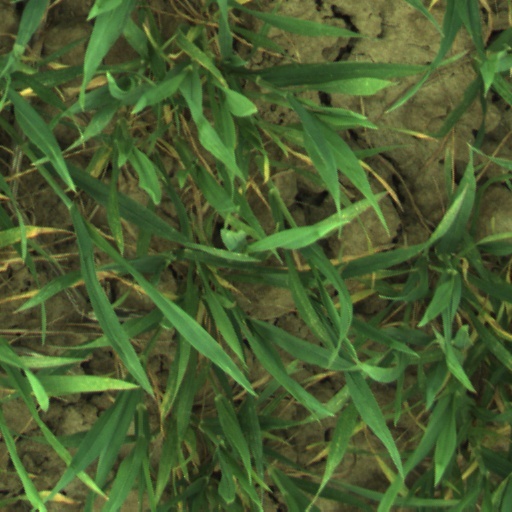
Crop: wheat